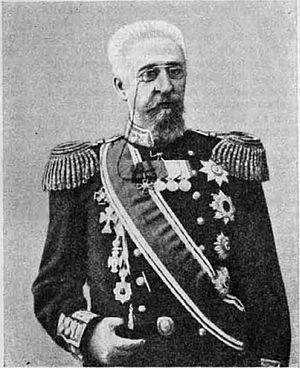
Cet article dresse la liste des amiraux de la Marine impériale de Russie jusqu'en 1917.
Piotr Alexeïevitch Bezobrazov est un vice-amiral russe, né le 29 janvier 1845, mort le 17 juin 1906.